Francesca Melandri

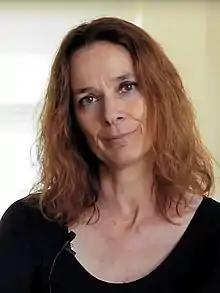
Francesca Melandri (2018)

Francesca Melandri (born 9 June 1964 in Rome) is an Italian novelist, screenwriter, and documentary filmmaker. She was the recipient of the Rapallo Carige Prize for "Più alto del mare" in 2012.